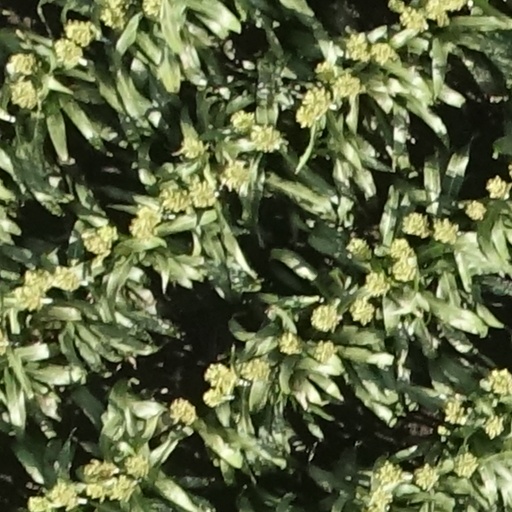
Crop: sorghum